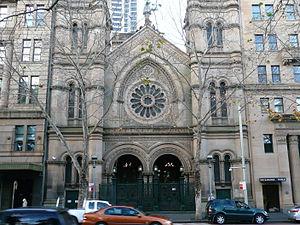
L'histoire des Juifs en Australie a commencé avec la colonisation britannique de l'Australie en 1788. Les premiers Juifs à venir en Australie ont été 8 condamnés Anglais transportés à Botany Bay en 1788 à bord de la première flotte qui a établi la première colonie européenne sur le continent, sur le site de l'actuelle Sydney. Il y a 97 335 Australiens qui se sont identifiés comme juifs dans le recensement de 2011. Citoyens juifs représentent 0,5 % de la population australienne. La majorité sont des Juifs ashkénazes, beaucoup d'entre eux des réfugiés et des survivants de la Shoah qui sont arrivés pendant et après la Seconde Guerre mondiale. Le judaïsme est une religion minoritaire en Australie.
L'Océanie est un continent dont les traditions religieuses ont été modifiées et se modifient encore. Si les religions traditionnelles ont été largement supplantées pendant la colonisation occidentale, elles survivent sous la forme de la superstition dans de nombreuses régions reculées. Le christianisme se taille la part du lion par le travail intensif des missionnaires catholiques et protestants tout au long des XIXᵉ et XXᵉ siècles. Toutefois, rien n'est fixé : en effet, par l'immigration les religions musulmanes et juives ont pu s'implanter dans le courant des XXᵉ et XXIᵉ siècles.